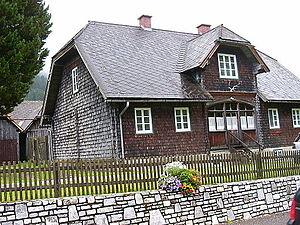
Günther Schwab est un écrivain, essayiste, scénariste, environnementaliste et conservateur autrichien.